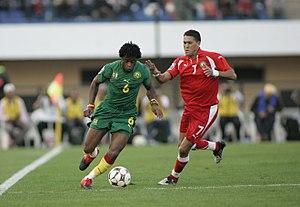
Alexandre Dimitri Song Bilong, né le 9 septembre 1987 à Douala, est un footballeur international franco-camerounais qui évolue au poste de milieu de terrain.